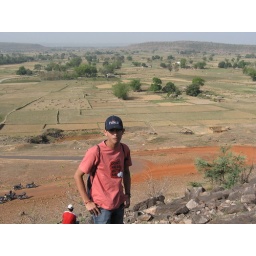
just see the bikes in the background.....this was at some height above the ground level